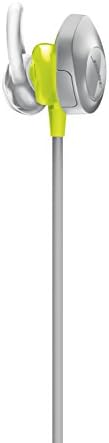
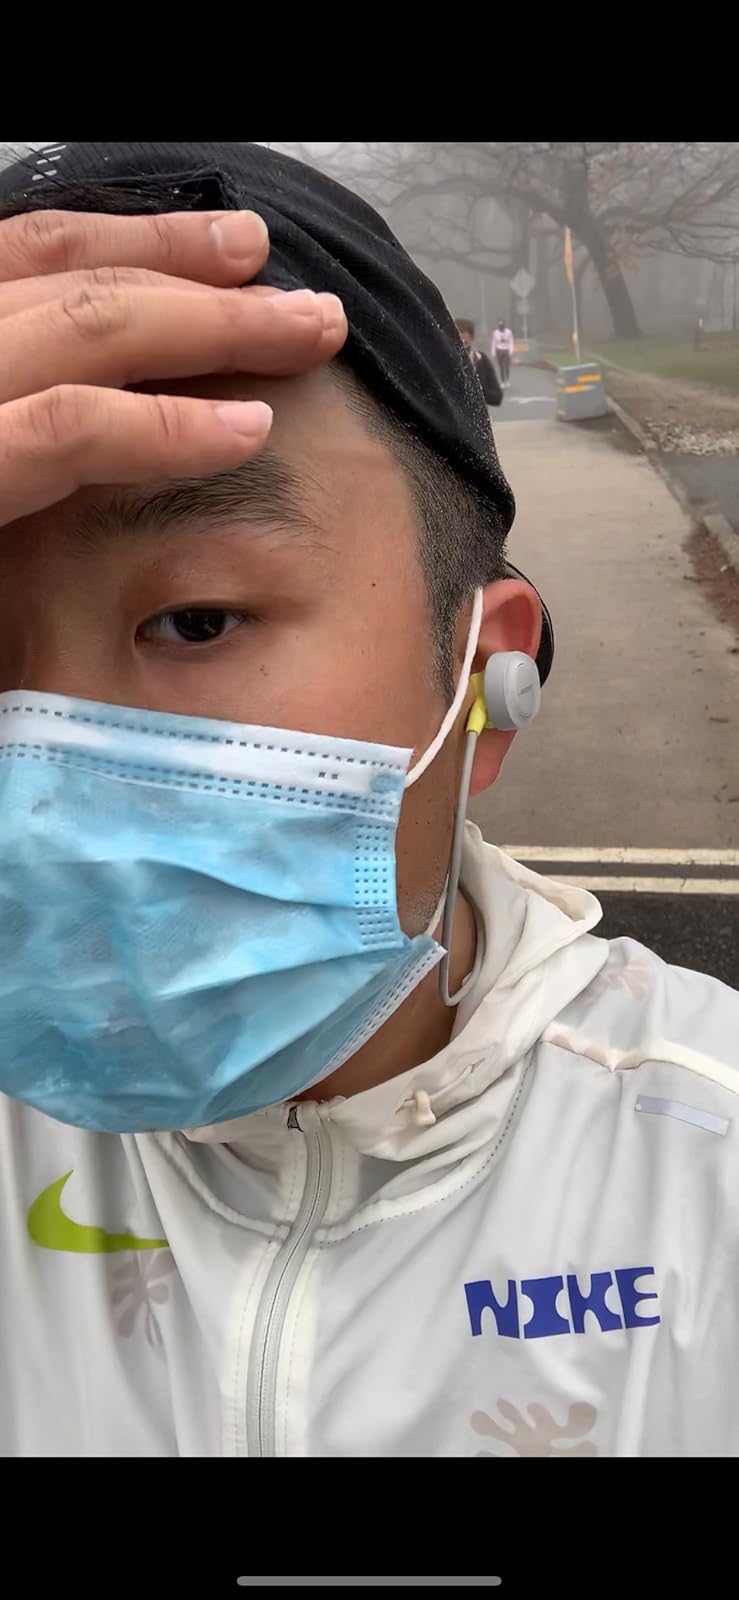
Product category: headphones
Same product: yes